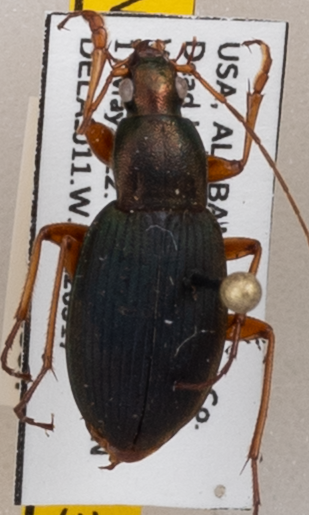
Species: Chlaenius aestivus
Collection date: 2022-05-17
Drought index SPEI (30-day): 0.094
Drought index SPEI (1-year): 0.662
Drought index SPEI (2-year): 1.28